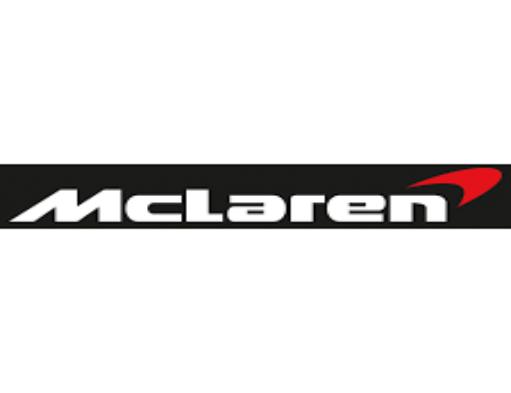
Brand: mclaren
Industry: Transportation